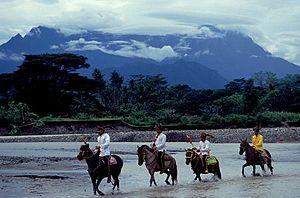
La liste de races chevalines, incluant les poneys, s'est enrichie sous l'influence de la sélection naturelle et de l'élevage sélectif de l'espèce equus ferus caballus, le cheval domestique, sous le contrôle humain. L'espèce du cheval s'est divisée en plusieurs centaines de races, réparties sur tous les continents. Le classement de ces races est établi par la Fédération équestre internationale, qui en distingue trois grands types : le cheval de selle destiné à être monté, le cheval de trait destiné à la traction animale, et le poney, arbitrairement défini comme un cheval mesurant moins d'1,48 m de haut, notion controversée. D'autres distinctions peuvent être opérées, notamment entre les races de travail, de couleur, de sport, et d'allures.
Le Bajau est une race de poneys originaire de la province de Sabah, au Nord de l'île de Bornéo, en Malaisie. Il est employé par ses éleveurs, les Bajau, pour le gardiennage du bétail et lors de parades équestres très populaires. La situation de la race n'est pas connue avec précision.